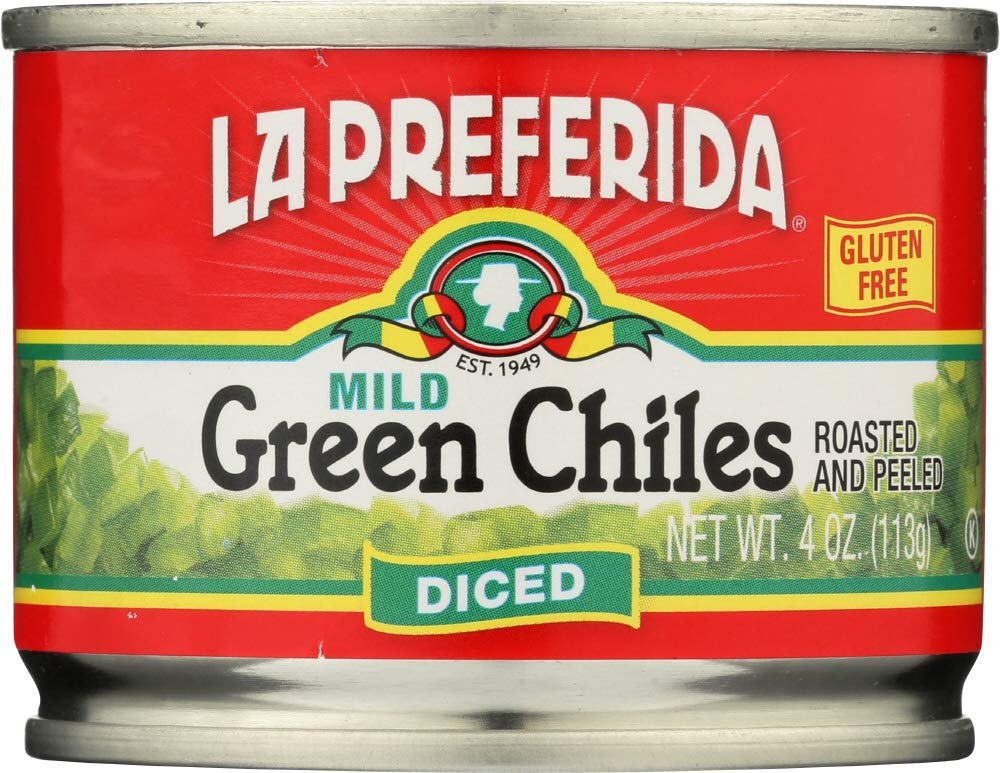
Item Name: La Preferida Mild Green Chilies, Diced, 4 Ounce
Bullet Point: Preferida Mild Green Chilies
Value: 4.0
Unit: Ounce

Price: 4.34